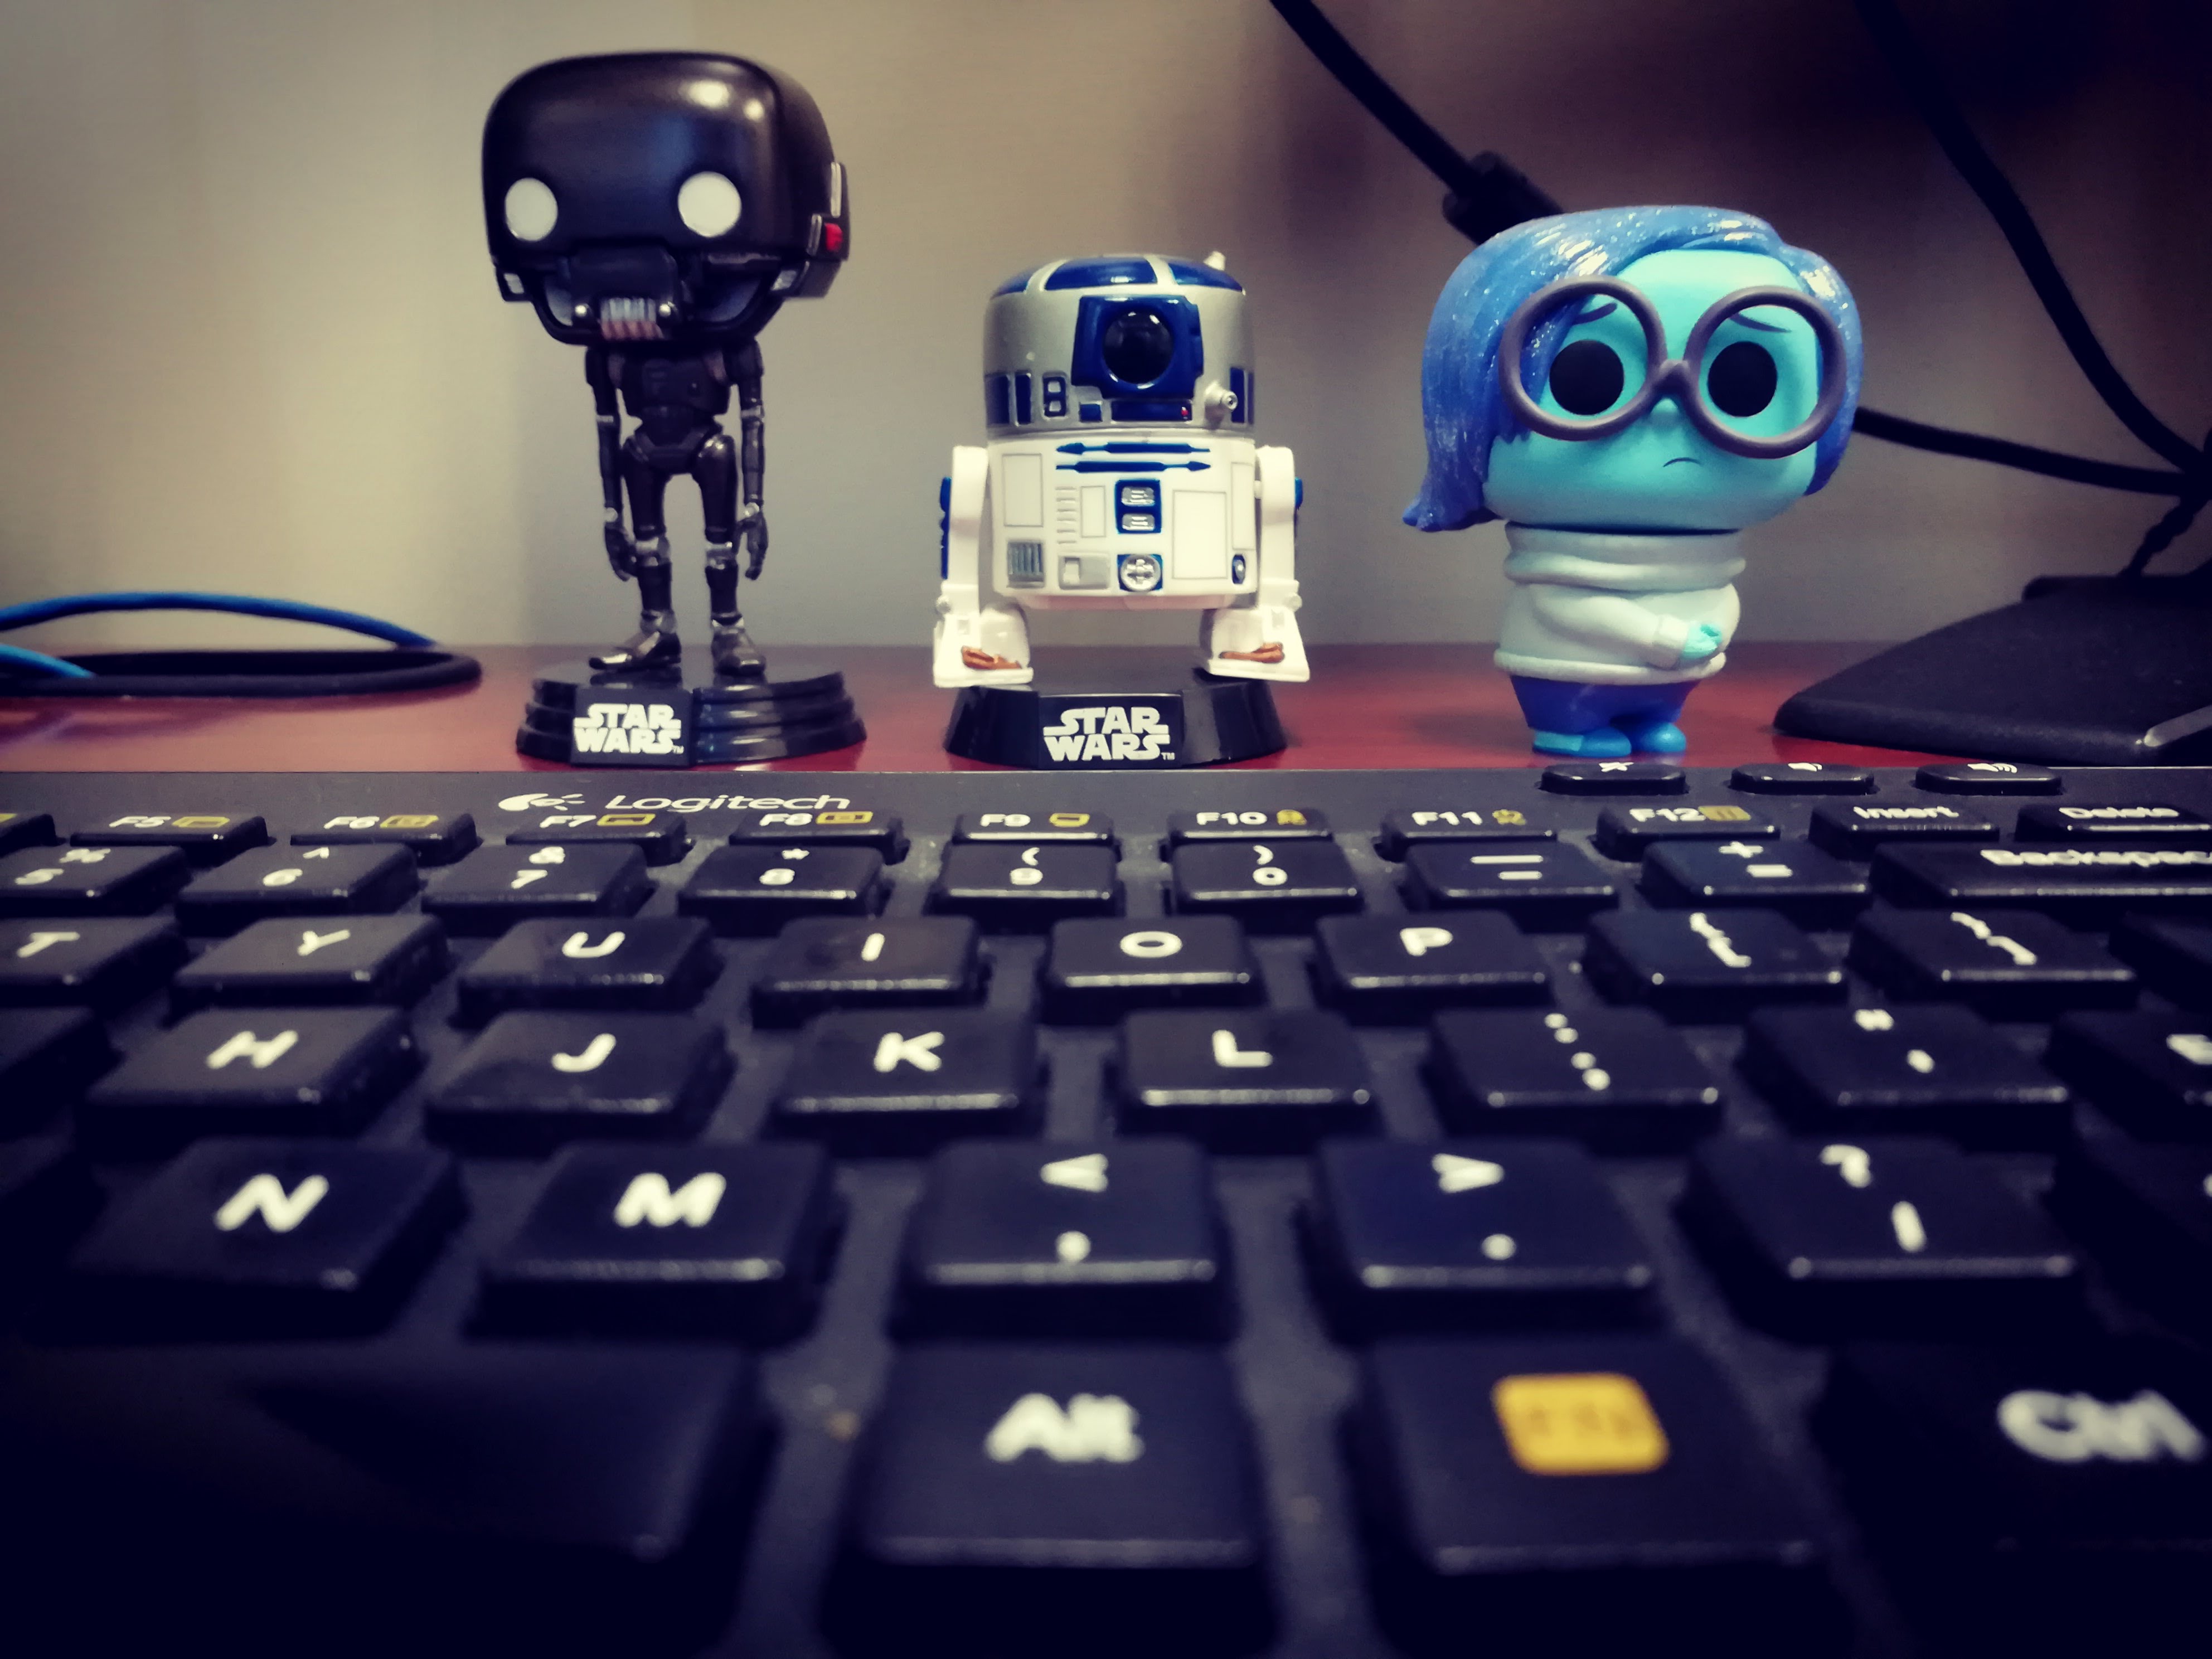
K2SO, r2d2, sadness, desk, figurines, toys, technology, computer keyboard, space bar, robot, electronic device, space